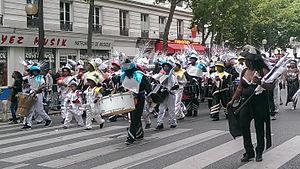
Carnaval tropical de Paris 2014 - Une partie du groupe Ethnick'97, qui y a reçu le prix du meilleur groupe à caisse de métropole.
Un tambour — du persan tambûr — est un instrument de musique à percussion constitué d'un fût sur lequel sont tendues une ou plusieurs peaux, frappées à l'aide des doigts ou de baguettes prévues à cet effet. La vibration ainsi obtenue est amplifiée par le fût qui fait office de caisse de résonance, parfois modifiée par un timbre en acier ou en boyau naturel ou synthétique.